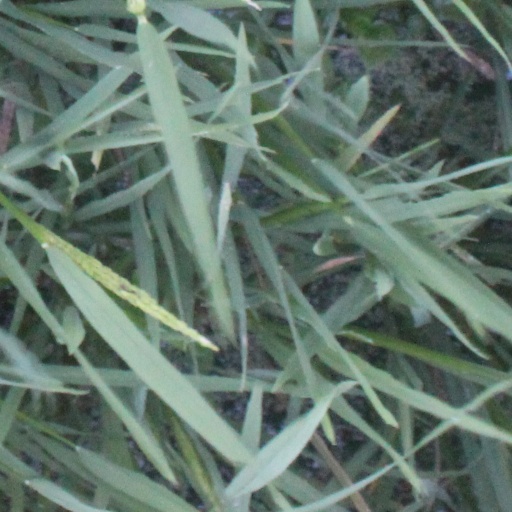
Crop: rice